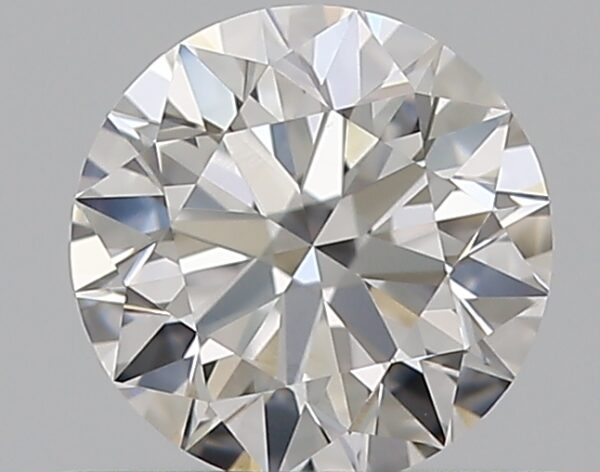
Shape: round
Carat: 0.5
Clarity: VVS2
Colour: F
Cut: EX
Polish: EX
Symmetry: EX
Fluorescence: N
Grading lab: GIA
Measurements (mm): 5.05 x 5.08 x 3.13